Chain letter

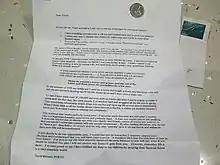
Printed Australian chain letter from 2006, with a five-cent coin taped to it as what it calls a "financial eye-catcher"

The oldest known channel for chain letters is written, or printed, on letters on paper. These might be exchanged hand-to-hand or distributed through the mail.